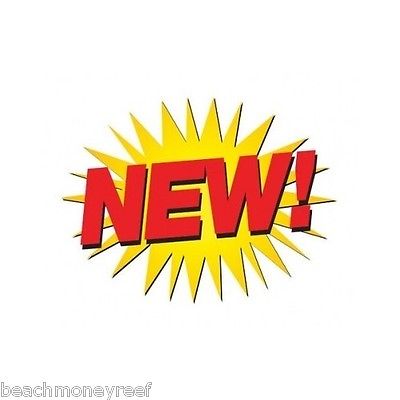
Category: chair